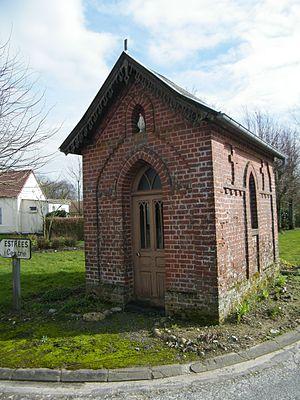
Chapelle Saint-Michel, début XXè, à la mémoire d'un fils (Michel) disparu.
Estrées-lès-Crécy est une commune française située dans le canton de Rue, l'arrondissement d'Abbeville, le département de la Somme, en région Hauts-de-France.